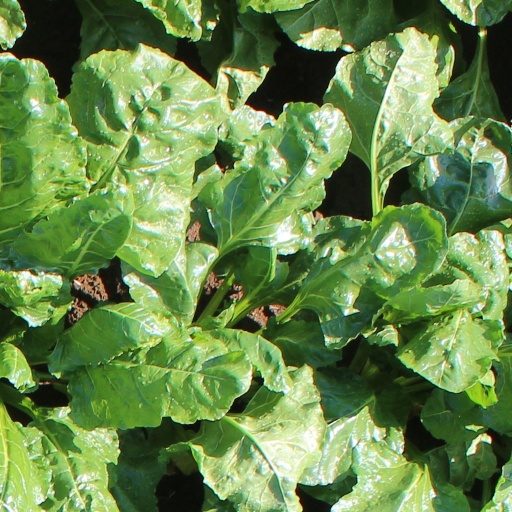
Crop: sugar beet